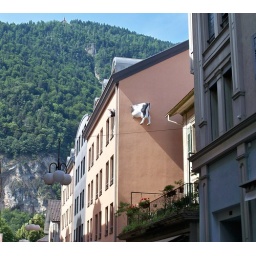
a cow in wall